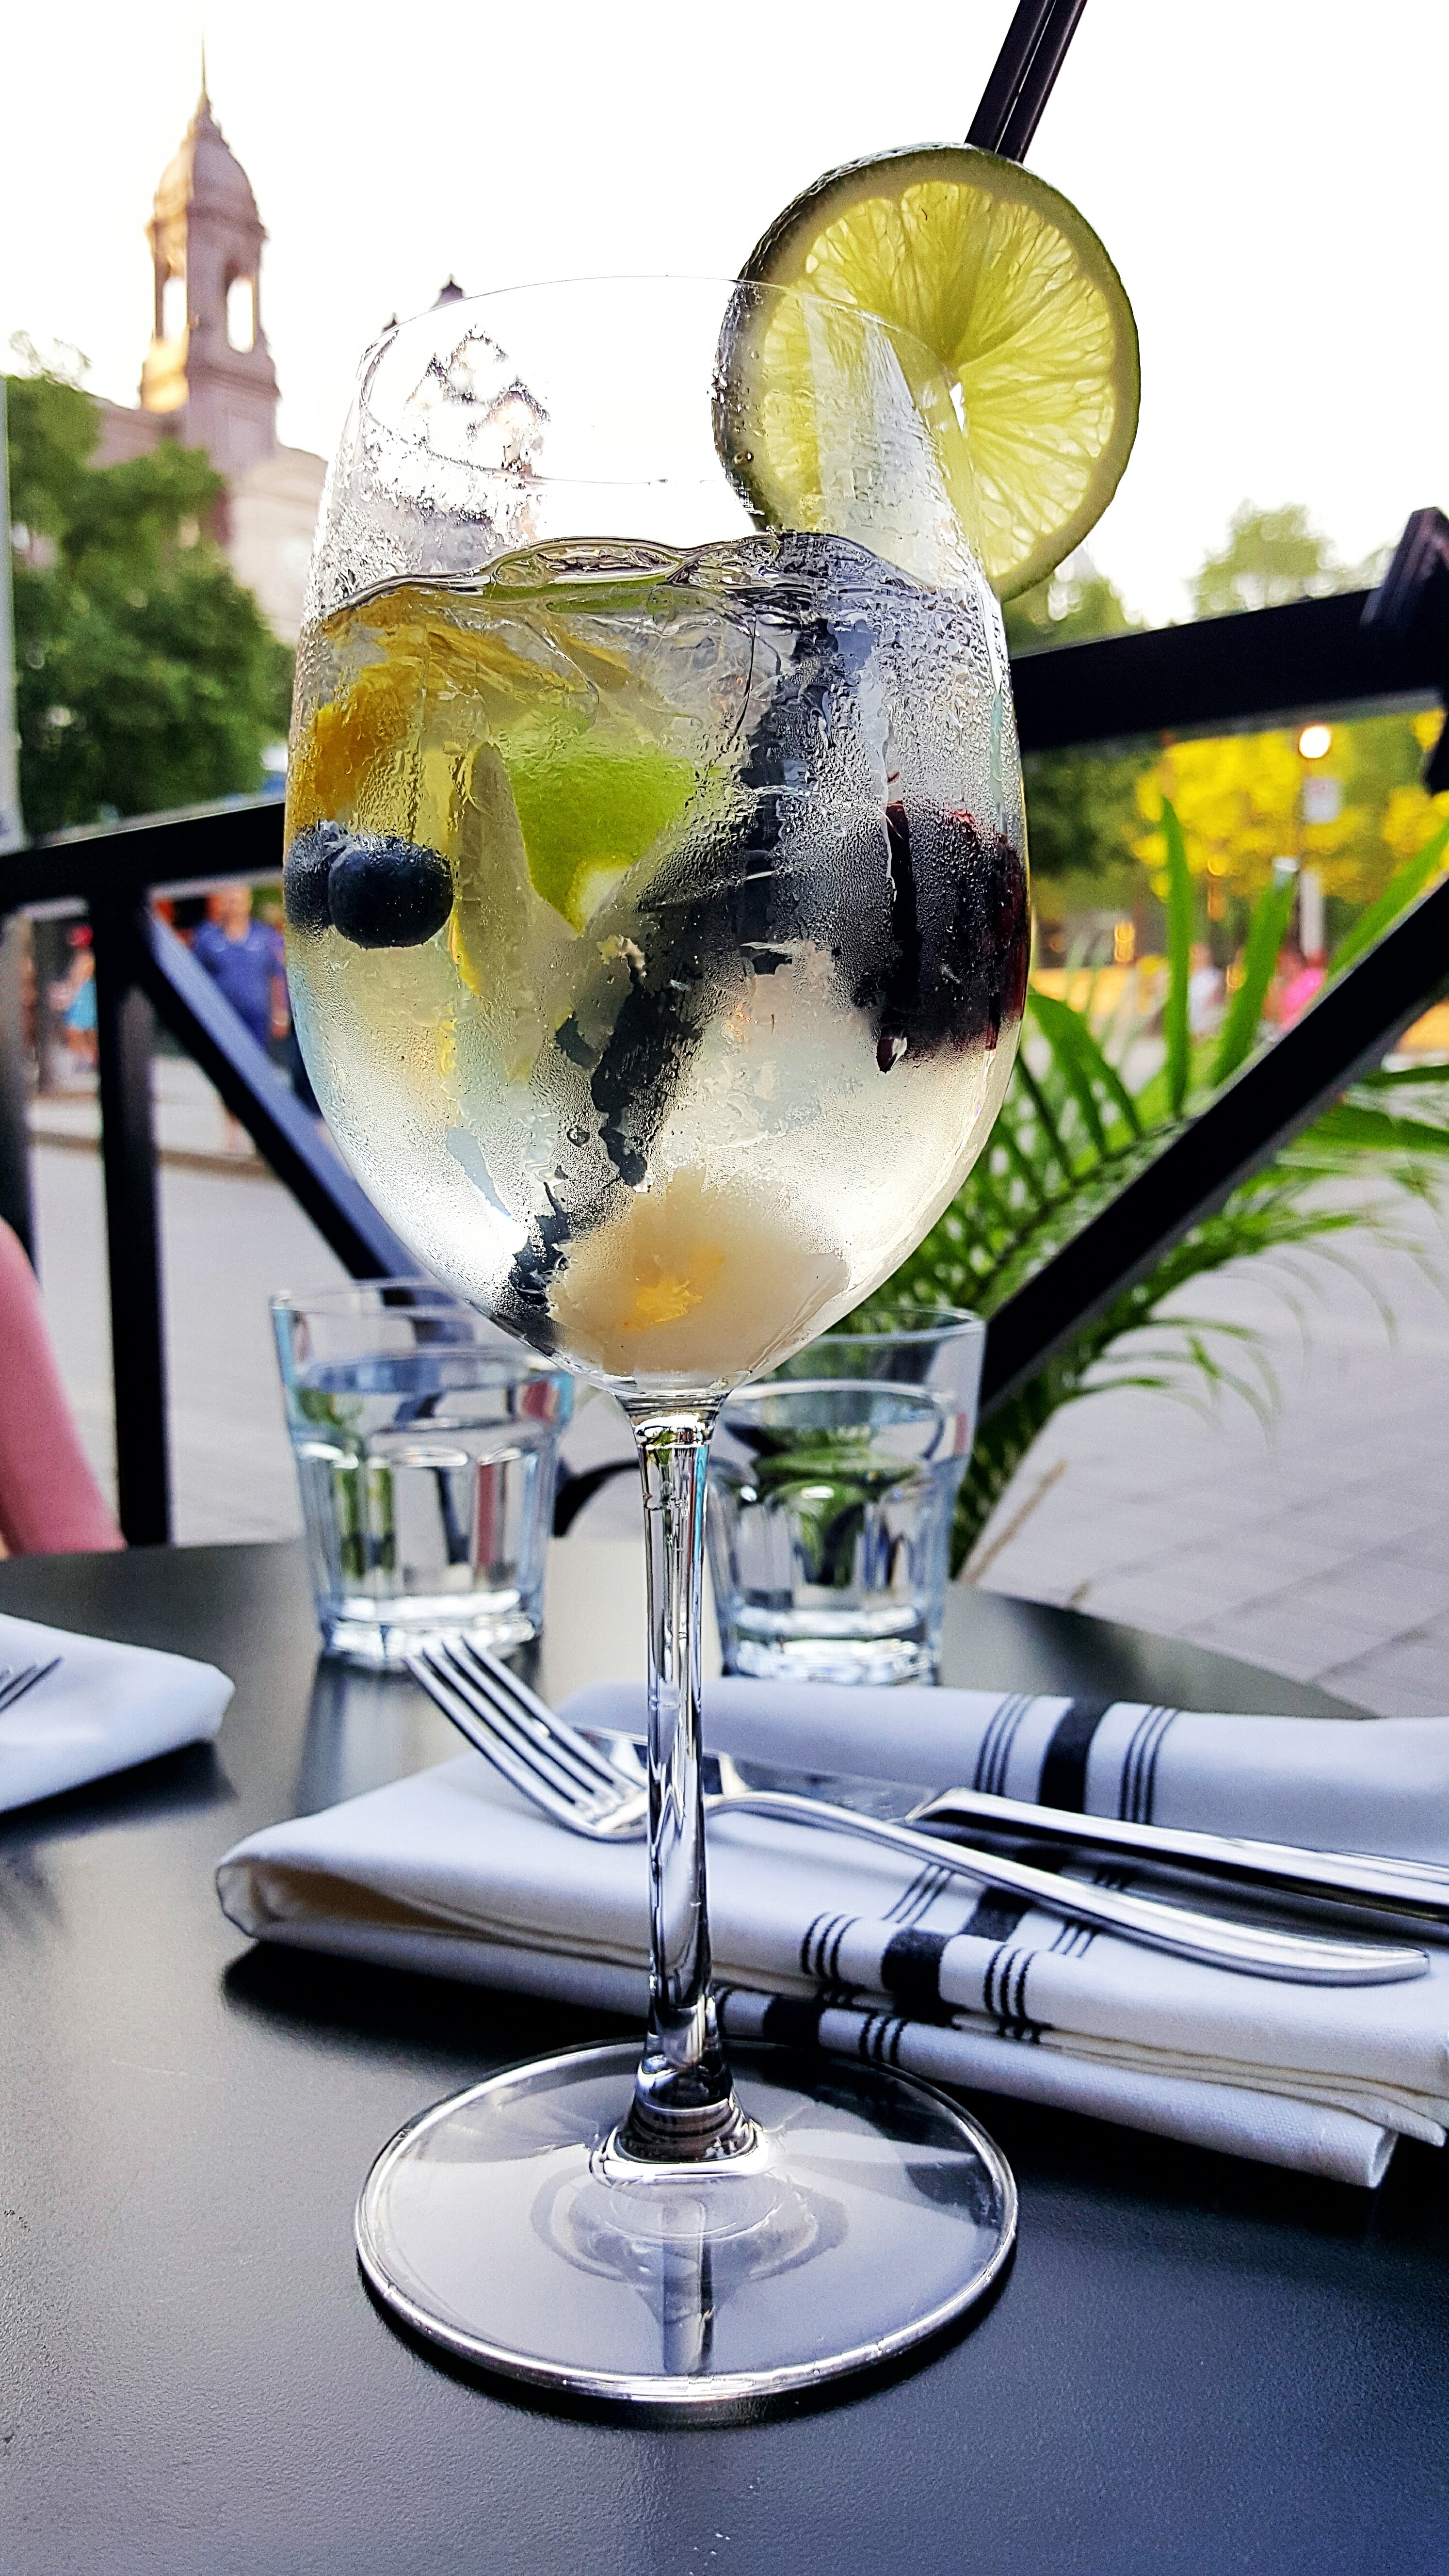
table, fruit, glass, drink, lifestyle, cocktail, alcoholic beverage